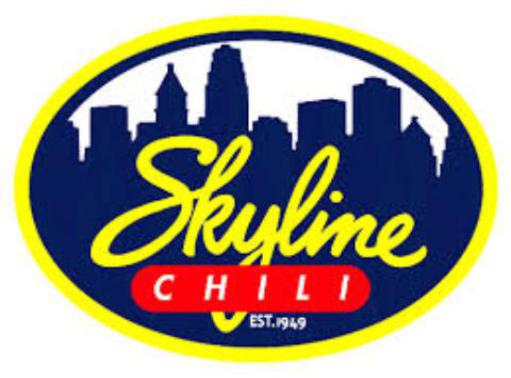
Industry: Food